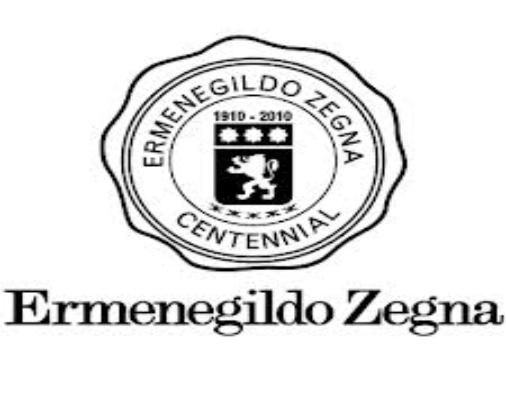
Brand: Ermenegildo Zegna
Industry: Clothes